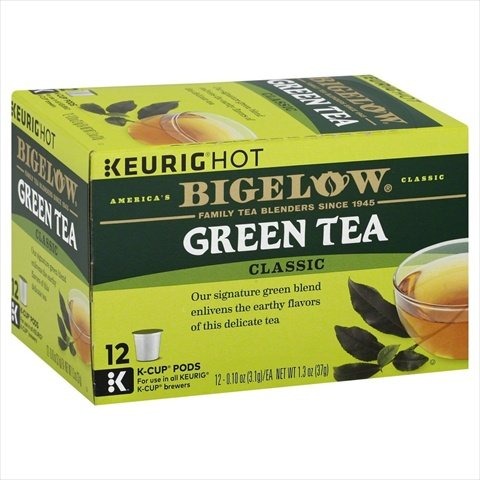
Item Name: Keurig Bigelow Green Tea Tea K-Cups 12 pk
Product Description: Green Teas
Value: 12.0
Unit: Count

Price: 7.49